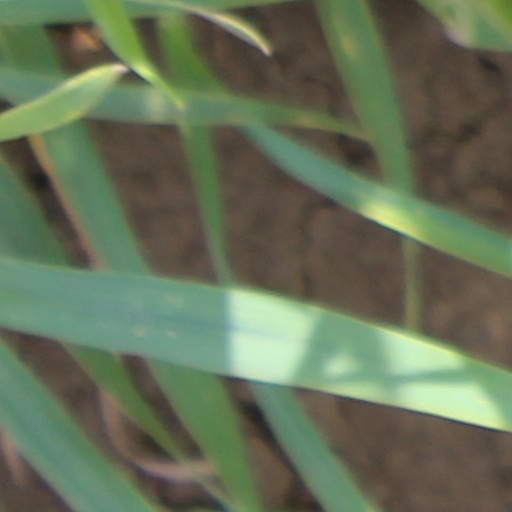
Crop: wheat